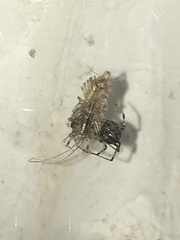
Species: Parasteatoda_tepidariorum